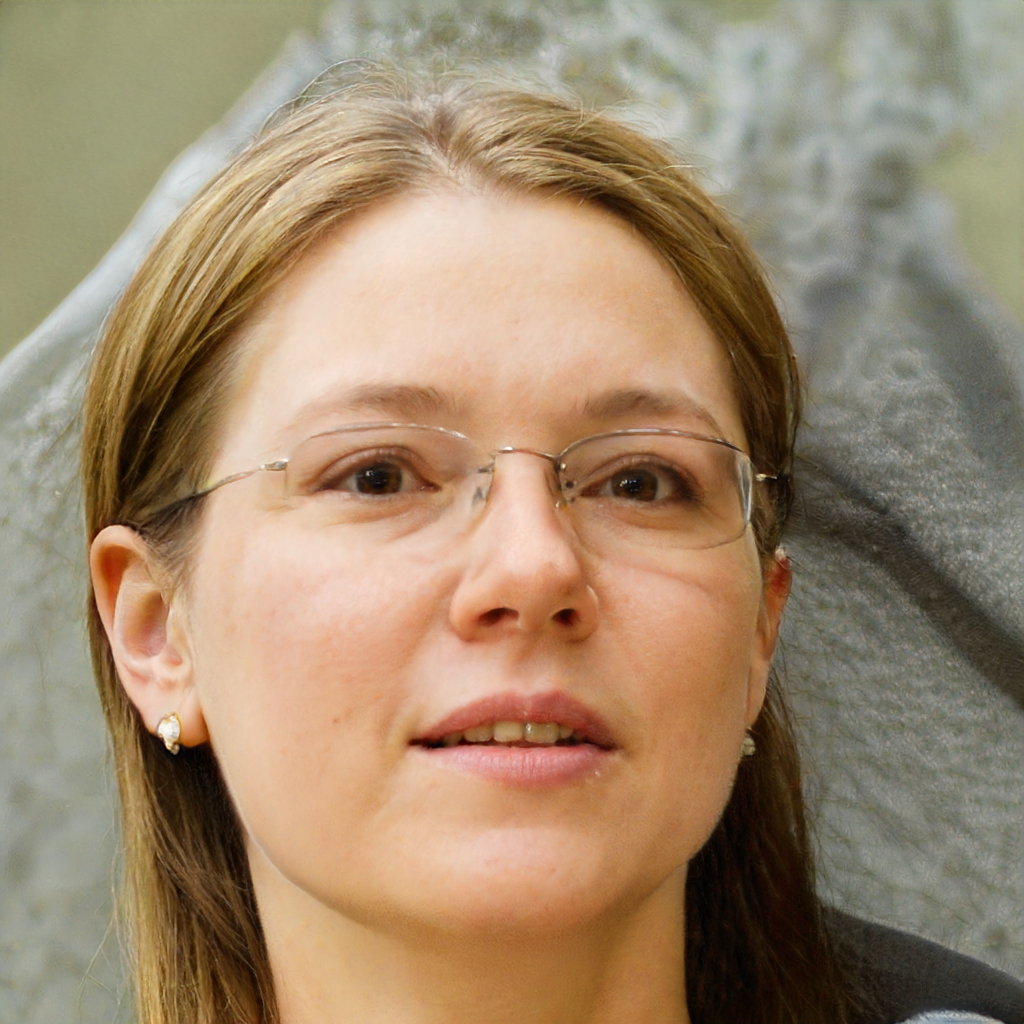
Gender: Female